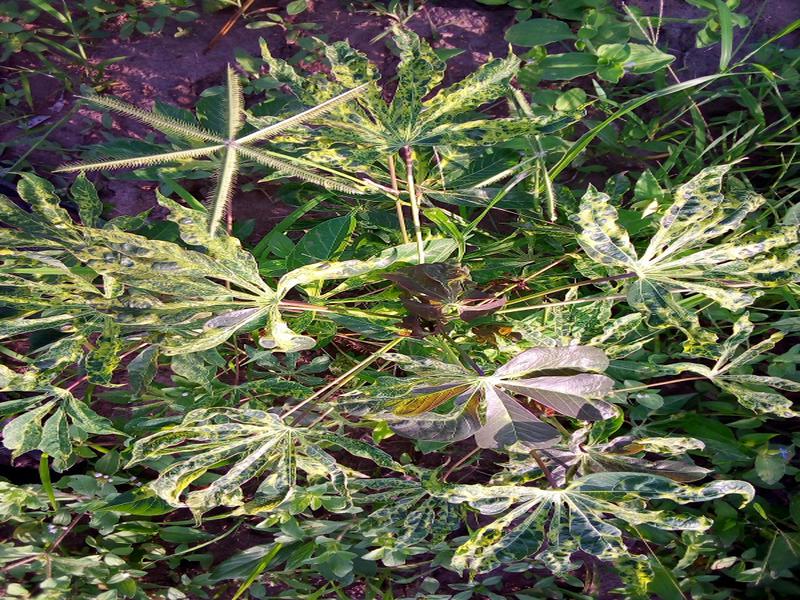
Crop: cassava
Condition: mosaic_disease